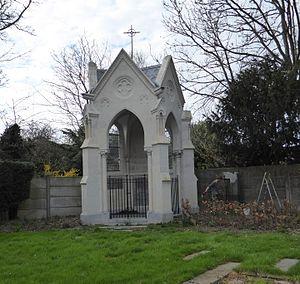
la chapelle des comtes d'Hespel d'Hocron Salomé_(Nord), France
Salomé est une commune française située dans le département du Nord, en région Hauts-de-France. Elle fait partie de la Métropole européenne de Lille.